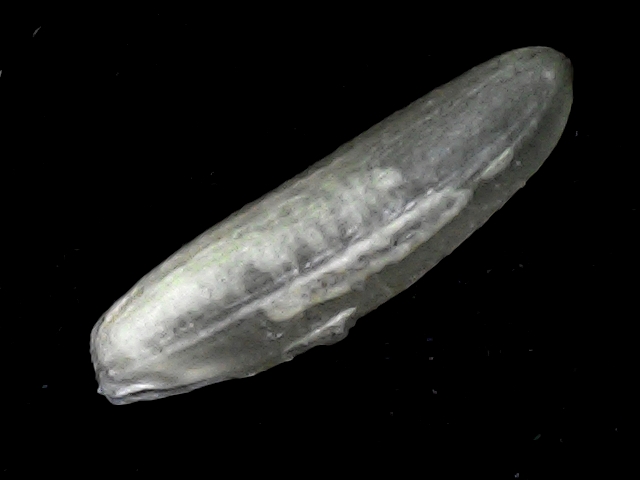
Rice variety: BD87